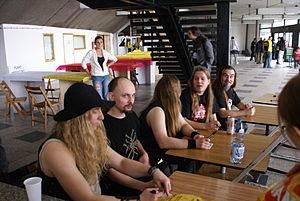
Le groupe de metal Korpiklaani durant le festival Metalmania (Pologne)|Metalmania de 2007 à Katowice en Pologne Polski: Zespół Korpiklaani w czasie festiwalu Metalmania 2007